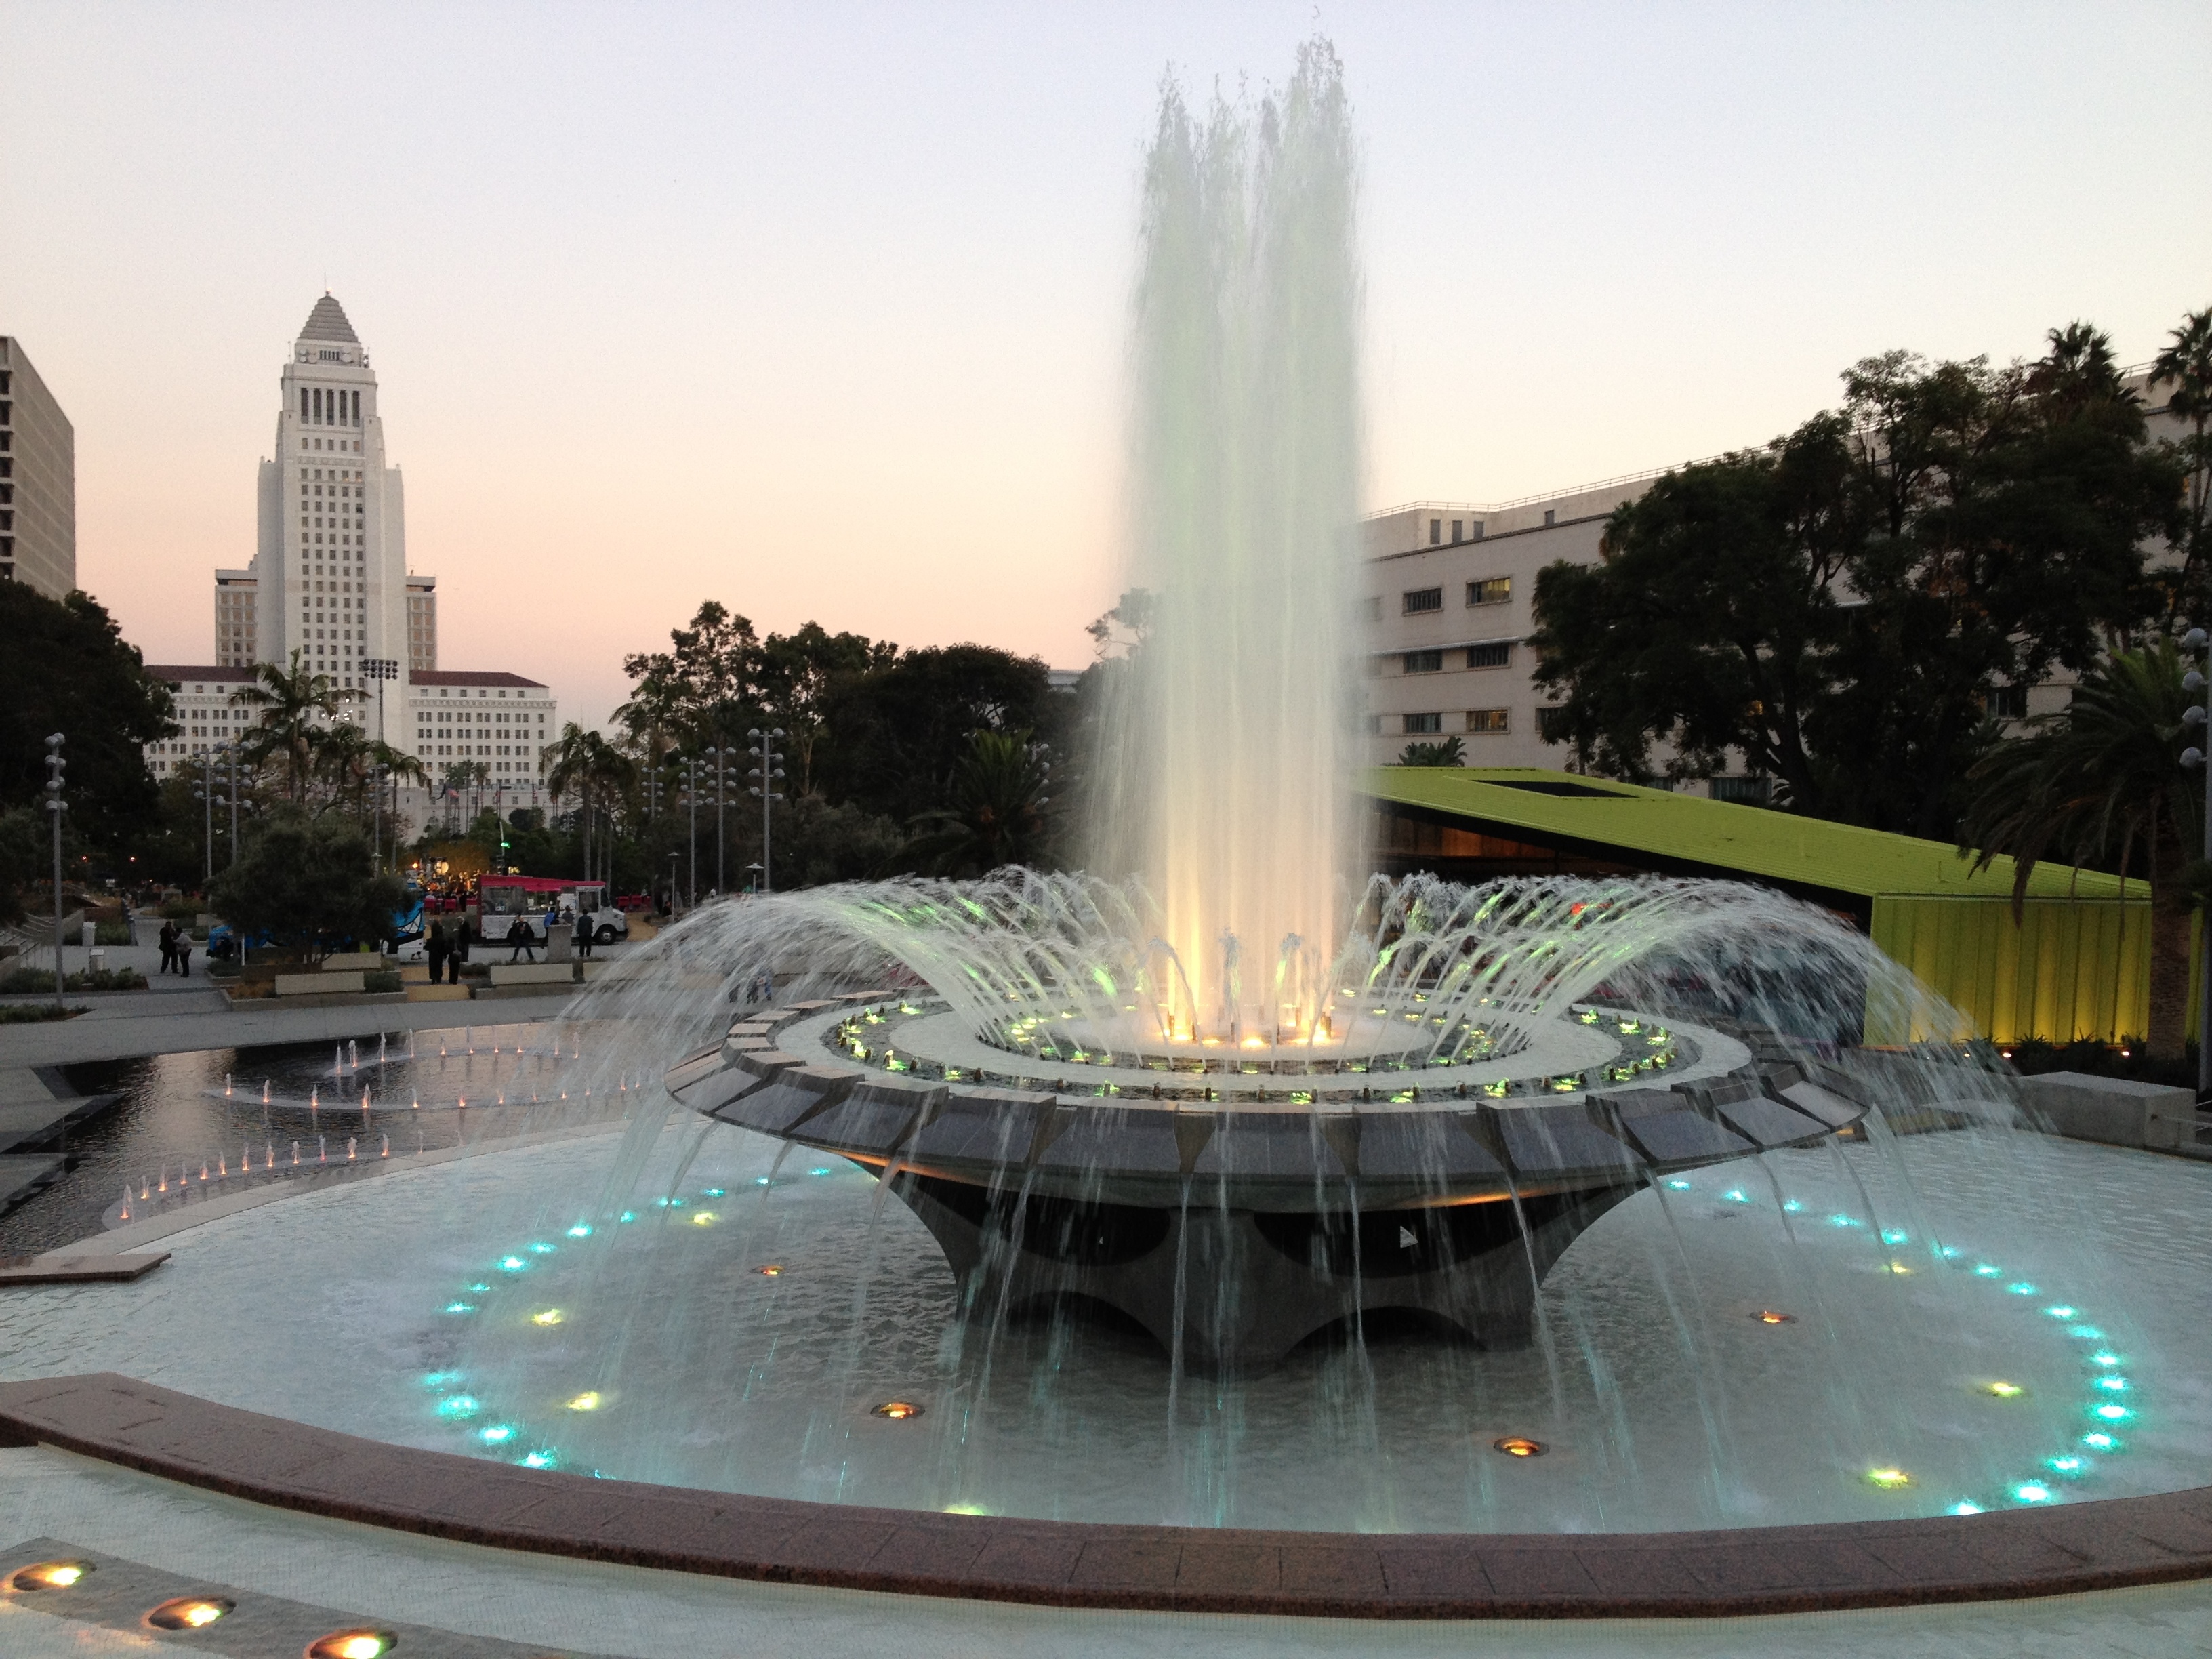
monument, swimming pool, plaza, landmark, fountain, water feature, reflecting pool